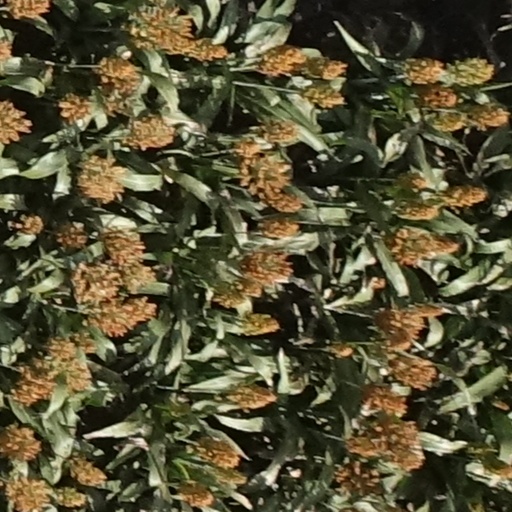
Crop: sorghum